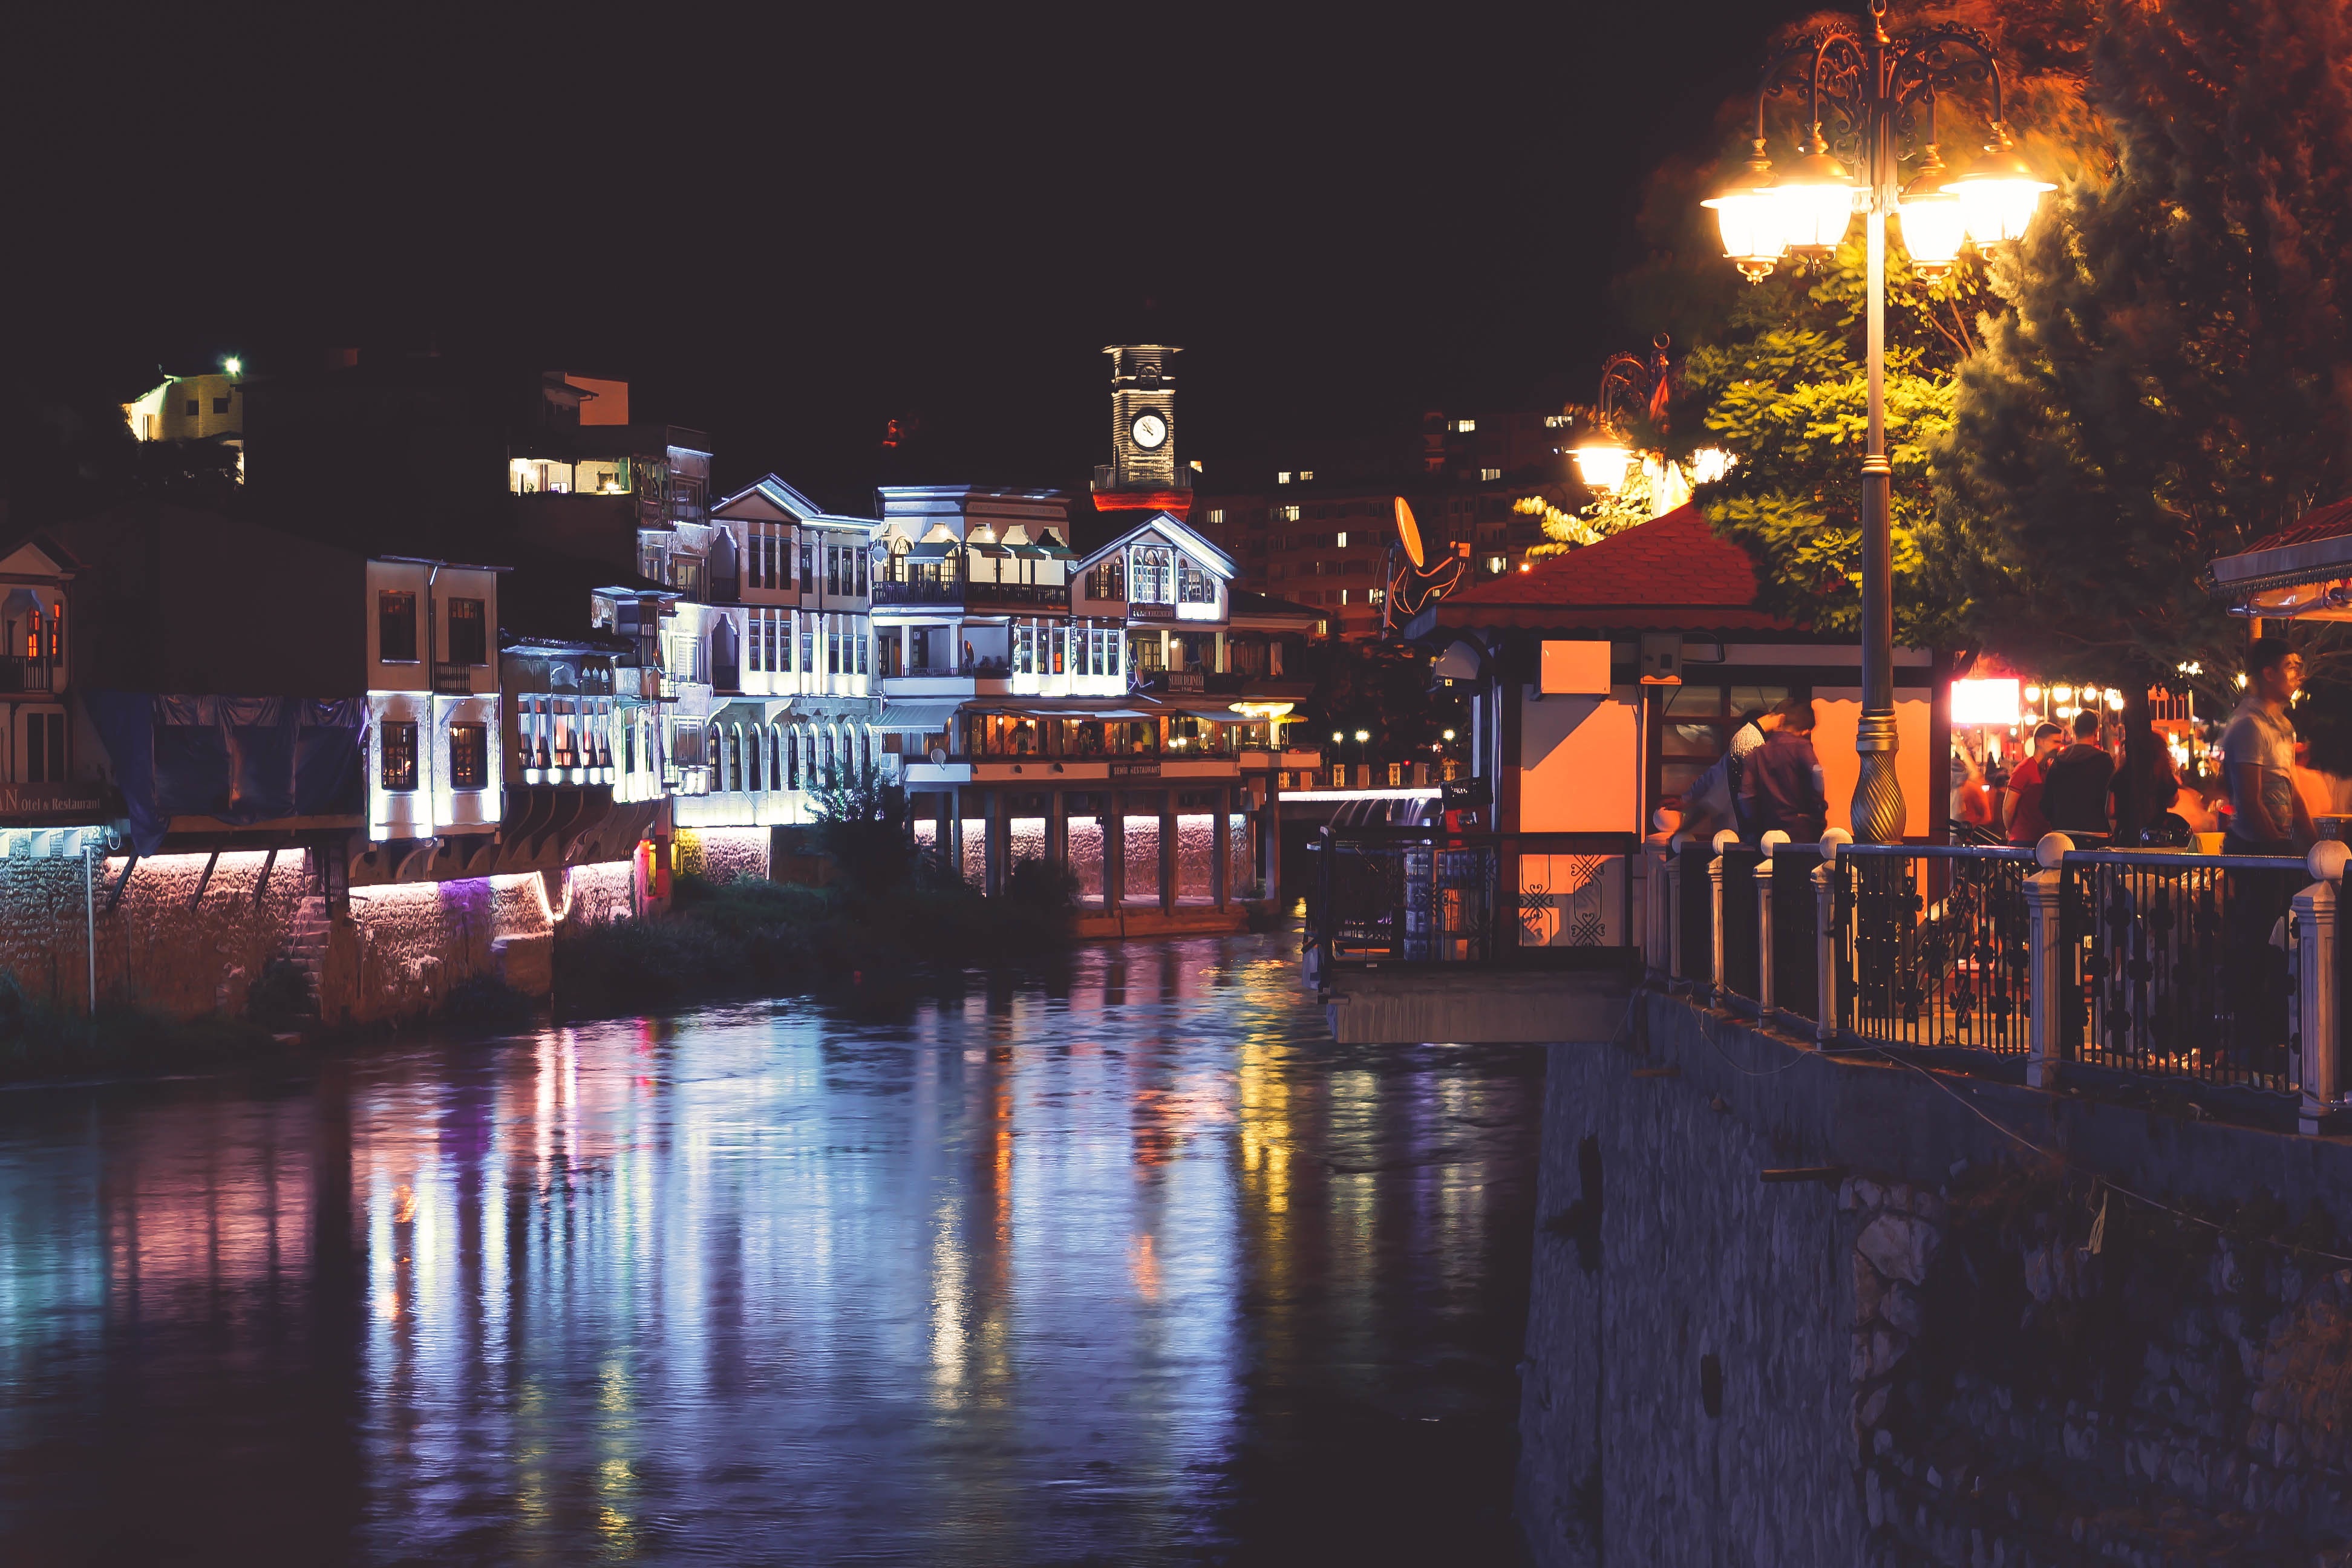
night, town, cityscape, dusk, evening, reflection, waterway